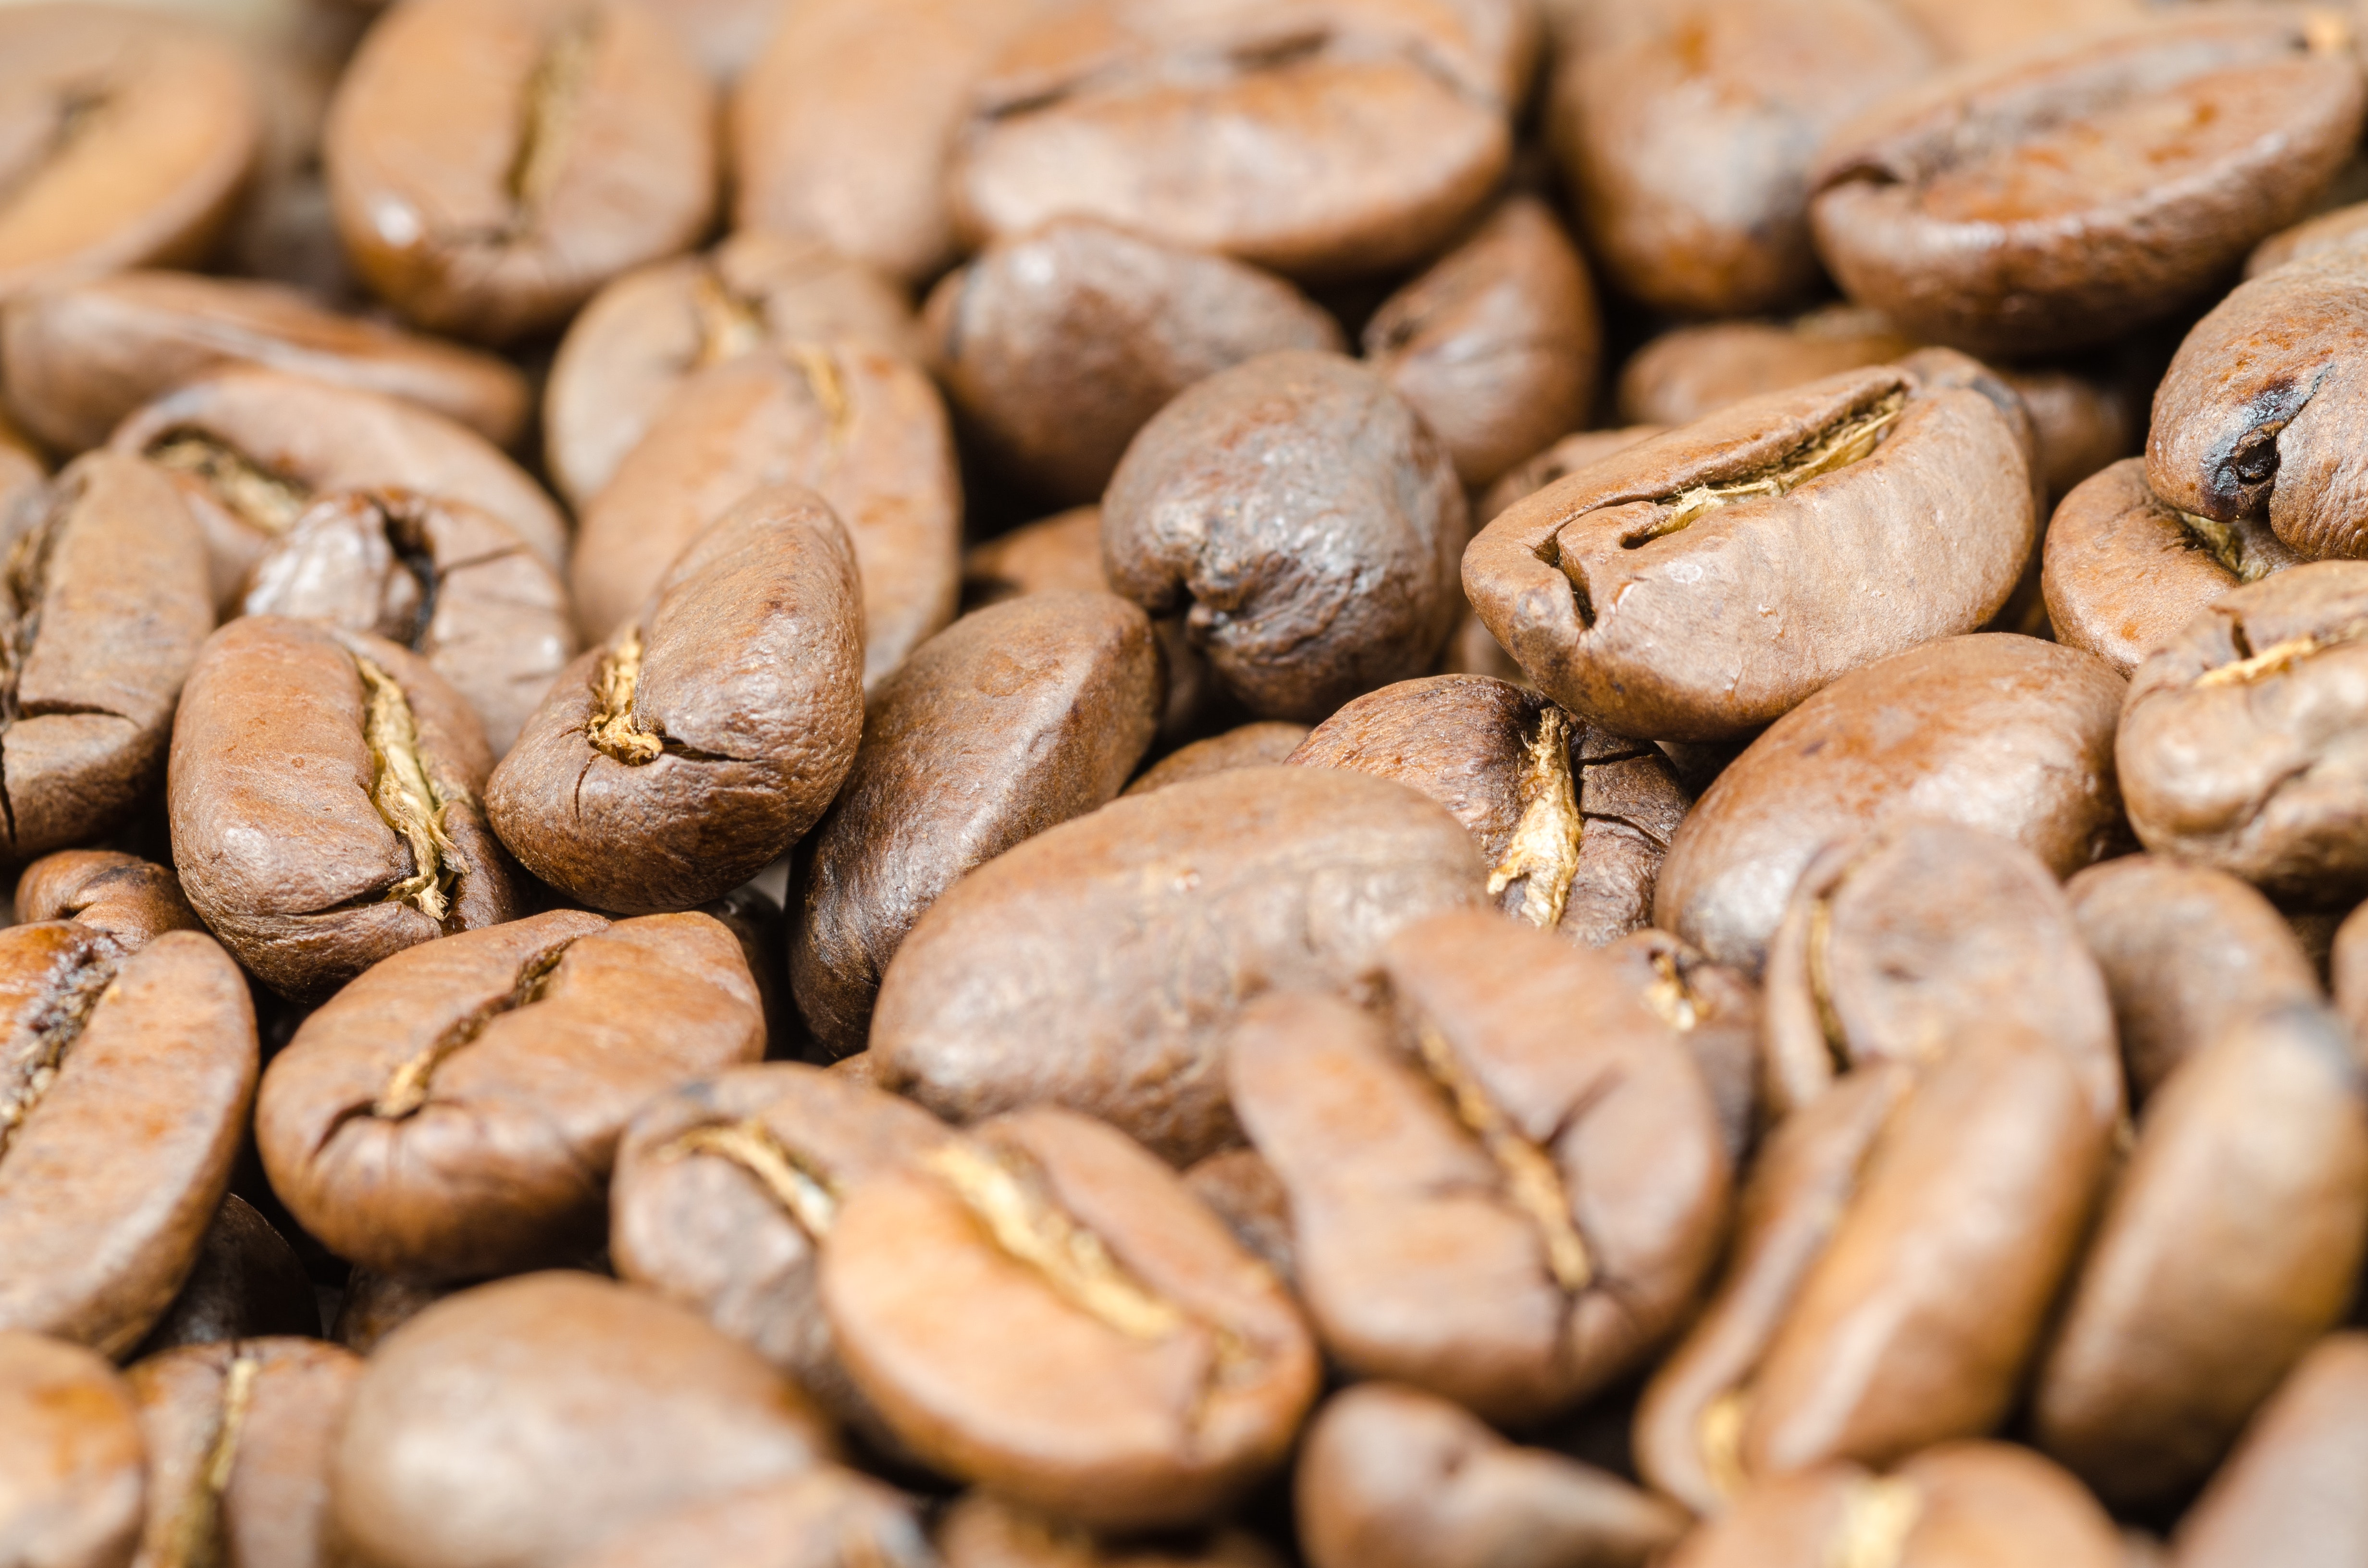
food, jamaican blue mountain coffee, caffeine, bean, close up, Java coffee, plant, ingredient, produce, vegetable, coffee, cuisine, nuts seeds